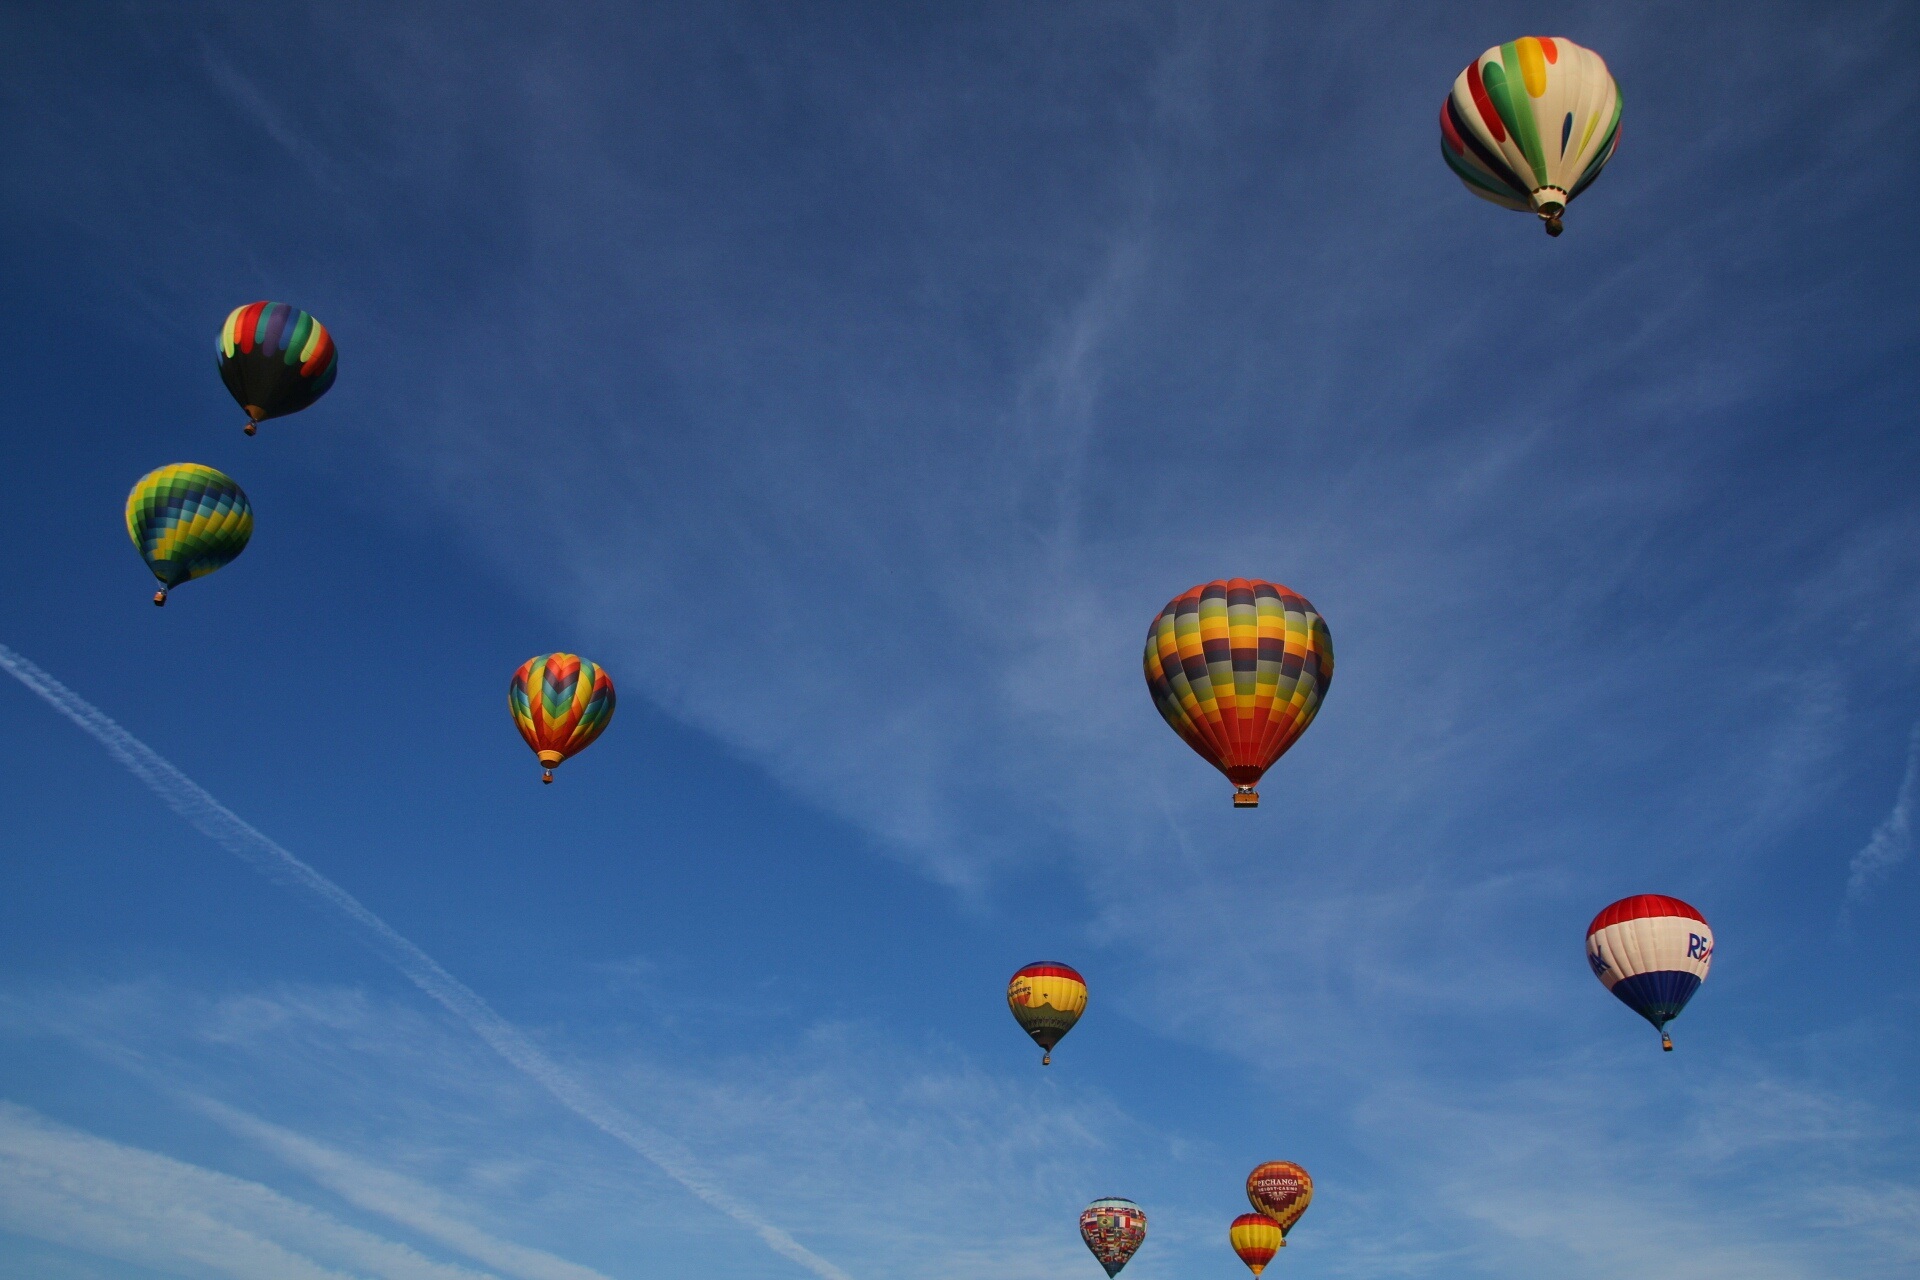
sky, balloon, hot air balloon, aircraft, vehicle, flight, peaceful, hot air, floating, freedom, colorful, toy, lift, balloons, up, event, rising, hot air ballooning, atmosphere of earth